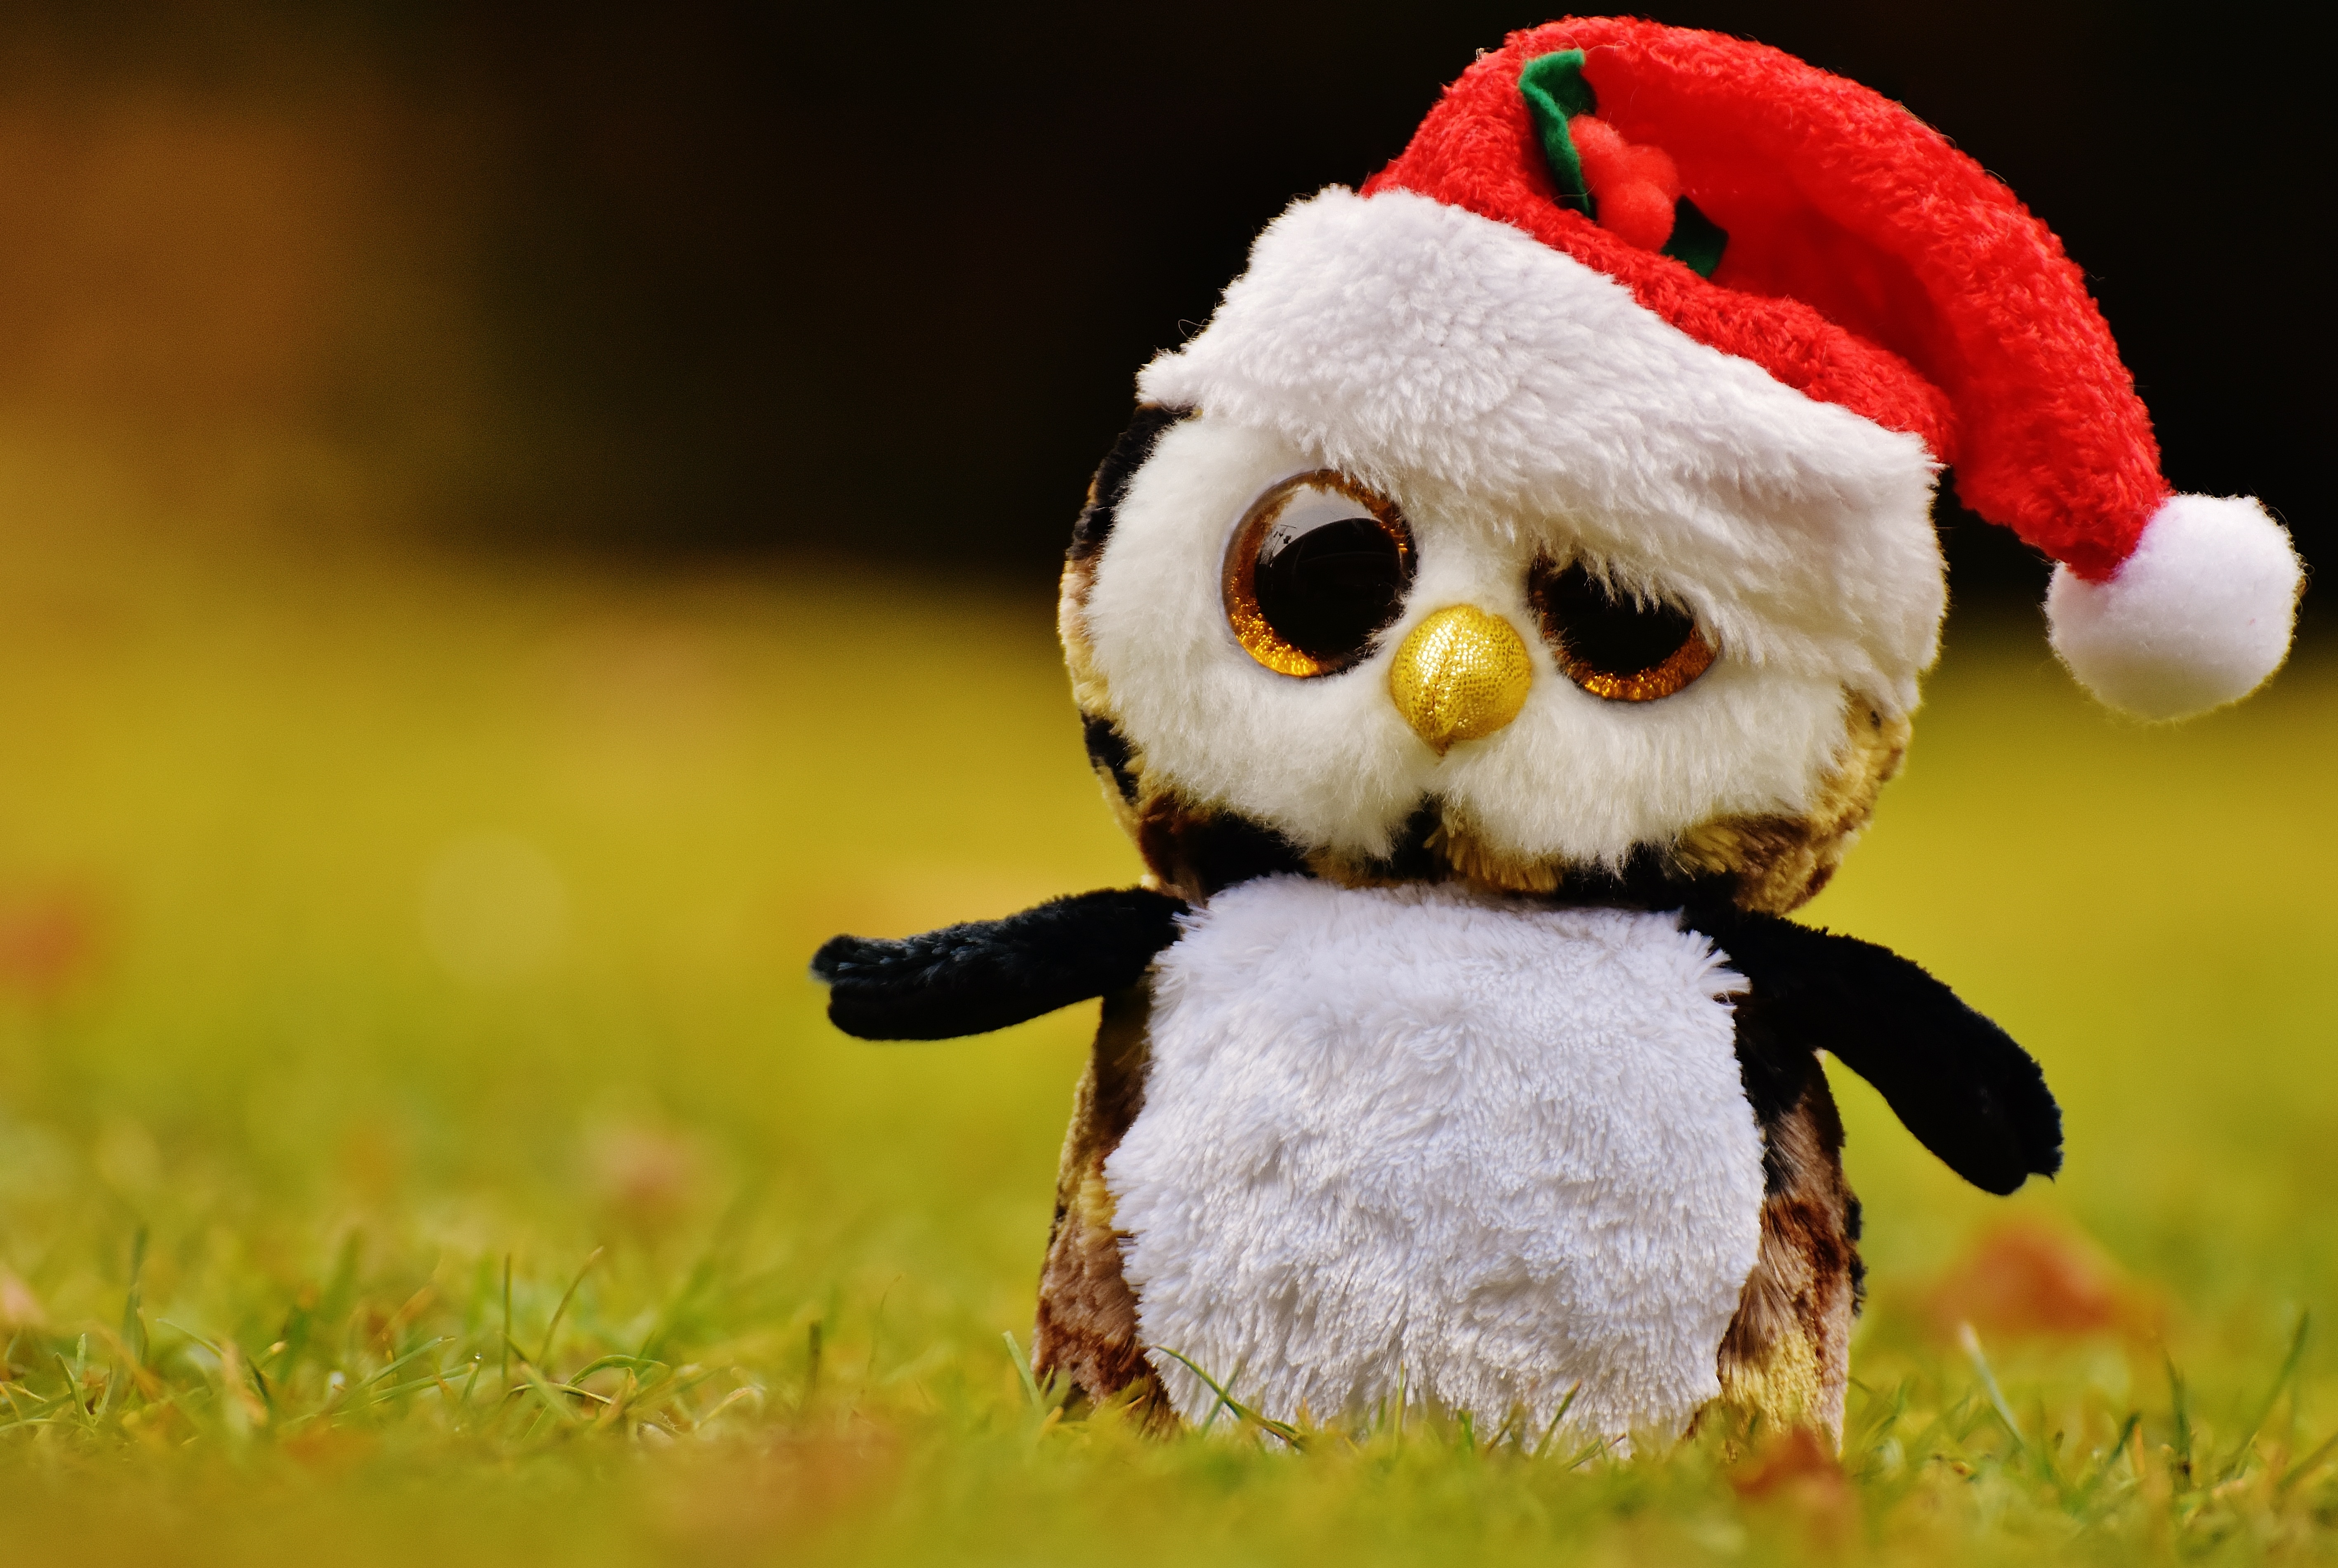
bird, sweet, flower, cute, christmas, toy, owl, teddy bear, santa hat, toys, funny, plush, stuffed animal, cuddly, children toys, soft toy, stuffed toy, glitter eyes